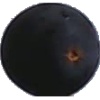
Label: Grape Blue 1